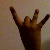
The image shows a hand gesture representing the number 8 in Indian Sign Language.